Bryce Salvador

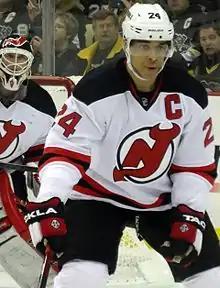
Salvador in 2013.

Salvador entered the NHL with a reputation as a gritty defenceman and engaged in three fights in his first 15 games. While in St. Louis, Salvador created a program with teammate Jamal Mayers called Jam 'n Sal's Community Stars, which recognizes kids who perform small acts of kindness and generosity. Salvador was traded from the St. Louis Blues to the Devils in exchange for Cam Janssen on February 26, 2008. On July 1, Salvador re-signed with the Devils to a four-year deal worth $11.6 million.